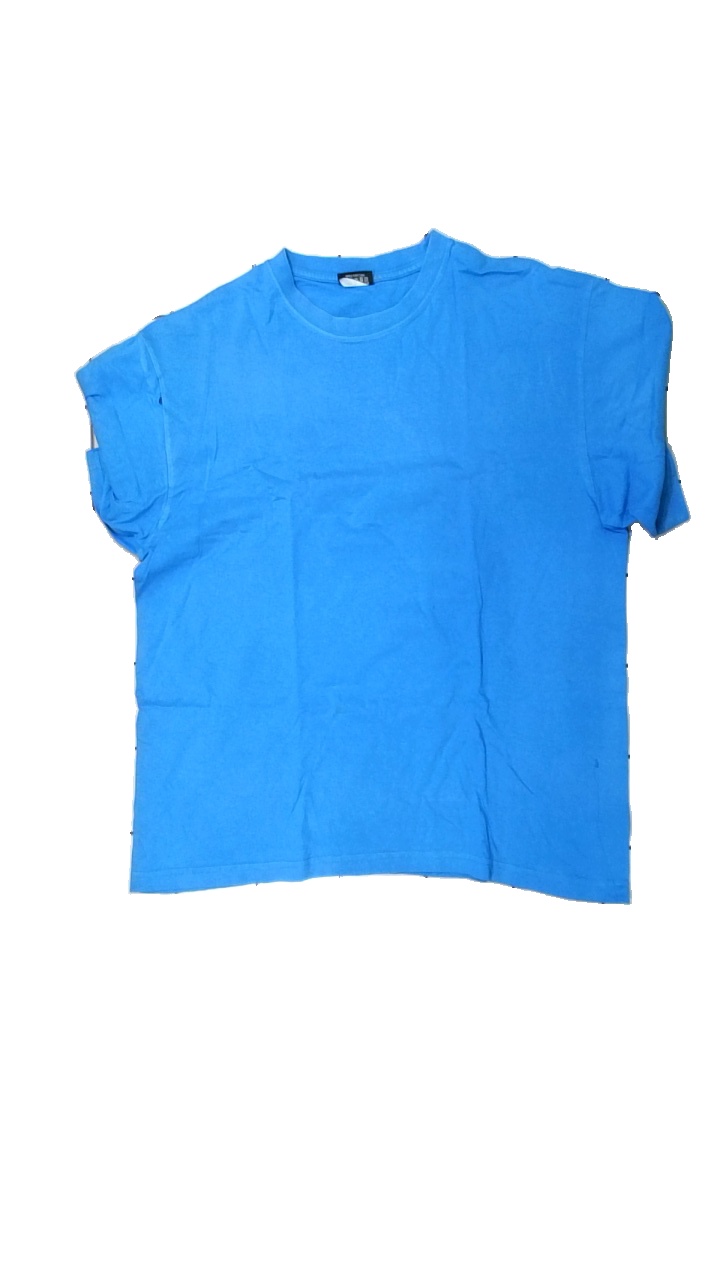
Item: T-shirt (Men)
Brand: Clique
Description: t-shirt
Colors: Blue
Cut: C-collar
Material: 100% bomull
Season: All
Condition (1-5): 1
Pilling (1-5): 3
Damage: blekt runt krage
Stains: Minor
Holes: Major
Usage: Export
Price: <50